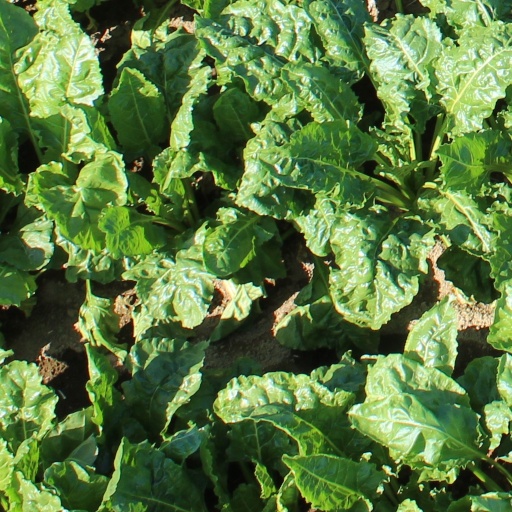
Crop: sugar beet